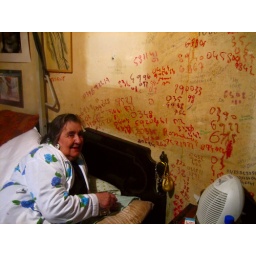
The Italian poetess Alda Merini, in her apartment. She writes important phone numbers on the wall over her bed.